Satyaprem Ki Katha

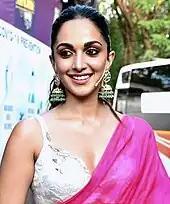
Critics praised the performance of Kiara Advani

Taran Adarsh for "Bollywood Hungama" gave the film 3.5 out of 5 stars and wrote ""Satyaprem Ki Katha" is a progressive film that rests on the towering performances, strong second half and the message it conveys." Ritika Handoo of "Zee News" rated the film with 3.5 out of 5 stars and wrote "Kartik Aaryan does a good job in this family entertainer along with solid performance by Kiara Advani." Abhimanyu Mathur of "DNA India" rated the film with 3.5 out of 5 stars and wrote "Both Kartik Aaryan and Kiara Advani deliver commendable performances in this imperfect-yet-enjoyable film." Ronak Kotecha of "The Times of India" rated the film with 3 out of 5 stars and wrote ""Satyprem Ki Katha" is driven by its need to preach and give a message. The subject does move you and leaves you with much to think about, however, it tends to take the more emotional route than an entertaining one." Ganesh Aaglave of "Firstpost" rated the film with 3 out of 5 stars and wrote "Director Sameer Vidwans has successfully managed to weave the complexities of society, which affect the mindset of an individual in a beautiful way. He handled the subject with utmost maturity". Sonil Dedhia of "News18" rated the film with 3 out of 5 stars and wrote "Kudos to Kiara Advani for taking up a role which is so unconventional. Kartik Aaryan too handles a complex part with remarkable ease." Reya Mehrotra of "The Week" rated the film with 3 out of 5 stars and wrote "From rom-com to serious drama, Satyaprem Ki Katha oscillates between multiple themes".